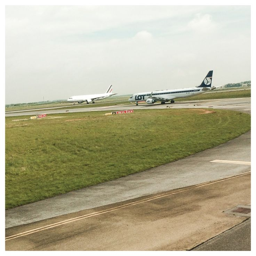
on the runway , heading back .